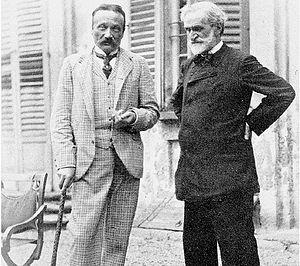
Arrigo Boito (librettista d'Otello) et Giuseppe Verdi Italiano: Arrigo Boito (librettista d'Otello) e Giuseppe Verdi
Giuseppe Verdi, compositeur italien de la période romantique, compose entre 1839 et 1893 vingt-huit opéras, créés pour la plupart sur les scènes italiennes : Milan, Venise, Rome, Naples, Florence, Trieste et Rimini mais aussi à Londres, Paris, Saint-Pétersbourg ou Le Caire.
Falstaff est un opéra-bouffe en trois actes de Giuseppe Verdi, sur un livret d'Arrigo Boito, tiré des Joyeuses Commères de Windsor et Henry IV parties I et II de Shakespeare, créé à la Scala de Milan le 9 février 1893 et à l'Opéra-Comique de Paris le 18 avril 1894. C'est le dernier opéra créé par le compositeur alors âgé de 80 ans.
Otello est un opéra en quatre actes de Giuseppe Verdi, sur un livret d'Arrigo Boito d'après Othello ou le Maure de Venise de William Shakespeare et créé au Teatro alla Scala de Milan, le 5 février 1887.